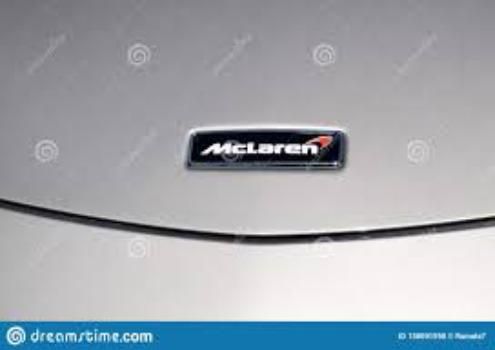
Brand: mclaren
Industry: Transportation